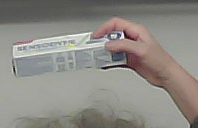
Product: sensodyne_toothpaste